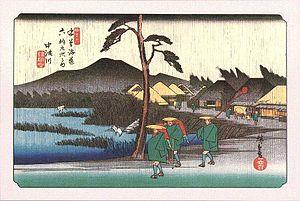
Nakatsugawa-juku était la quarante-cinquième des soixante-neuf stations du Nakasendō. Elle est située dans la ville moderne de Nakatsugawa, préfecture de Gifu au Japon. Durant la période Edo, la population de Nakatsugawa-juku se monta jusqu'à plus de 1 230 individus et comptait plus de 175 foyers. De nombreux éléments subsistent encore de cette période, y compris une stèle de pierre avec un haiku écrit par Matsuo Bashō.
Les Soixante-neuf Stations du Kiso Kaidō sont une série d'estampes japonaises ukiyo-e créées par Utagawa Hiroshige et Keisai Eisen entre 1834-1835 et 1842. Cette série représente l'ensemble des étapes de la grande route de Kiso Kaidō, allant d'Edo, où réside alors le shogun, à Kyōto, où réside l'empereur.